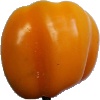
Label: Pepper Yellow 1